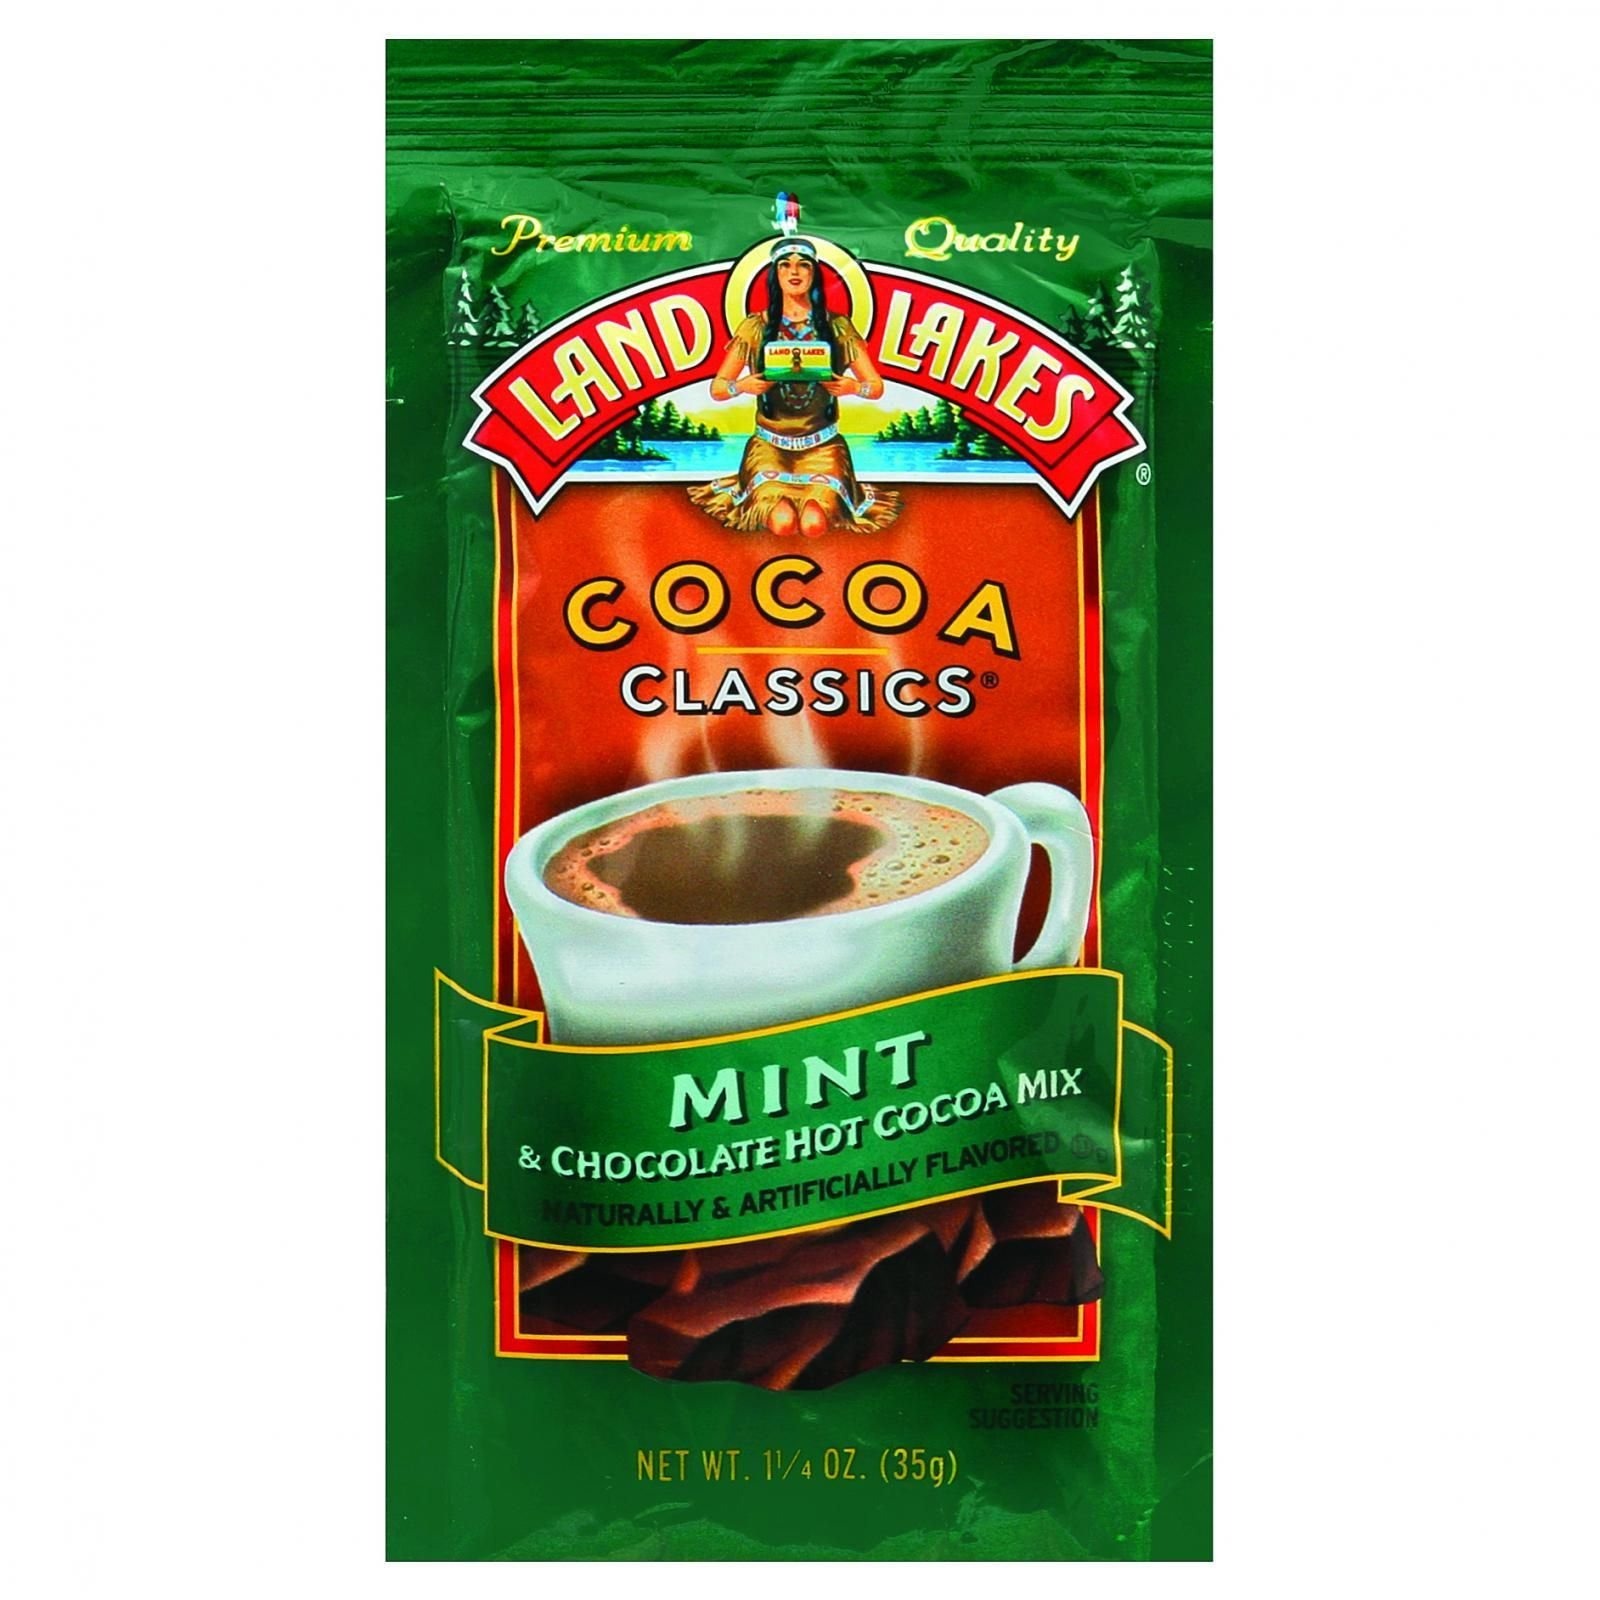
Item Name: Land O Lakes Mix Cocoa Clsc Mint
Bullet Point: Land O Lakes Cocoa Classics Mint & Chocolate (Pack Of 48)
Product Description: Land O Lakes Cocoa Classics Mint & Chocolate 1 1/4 oz individual package.
Value: 72.0
Unit: Count

Price: 19.98